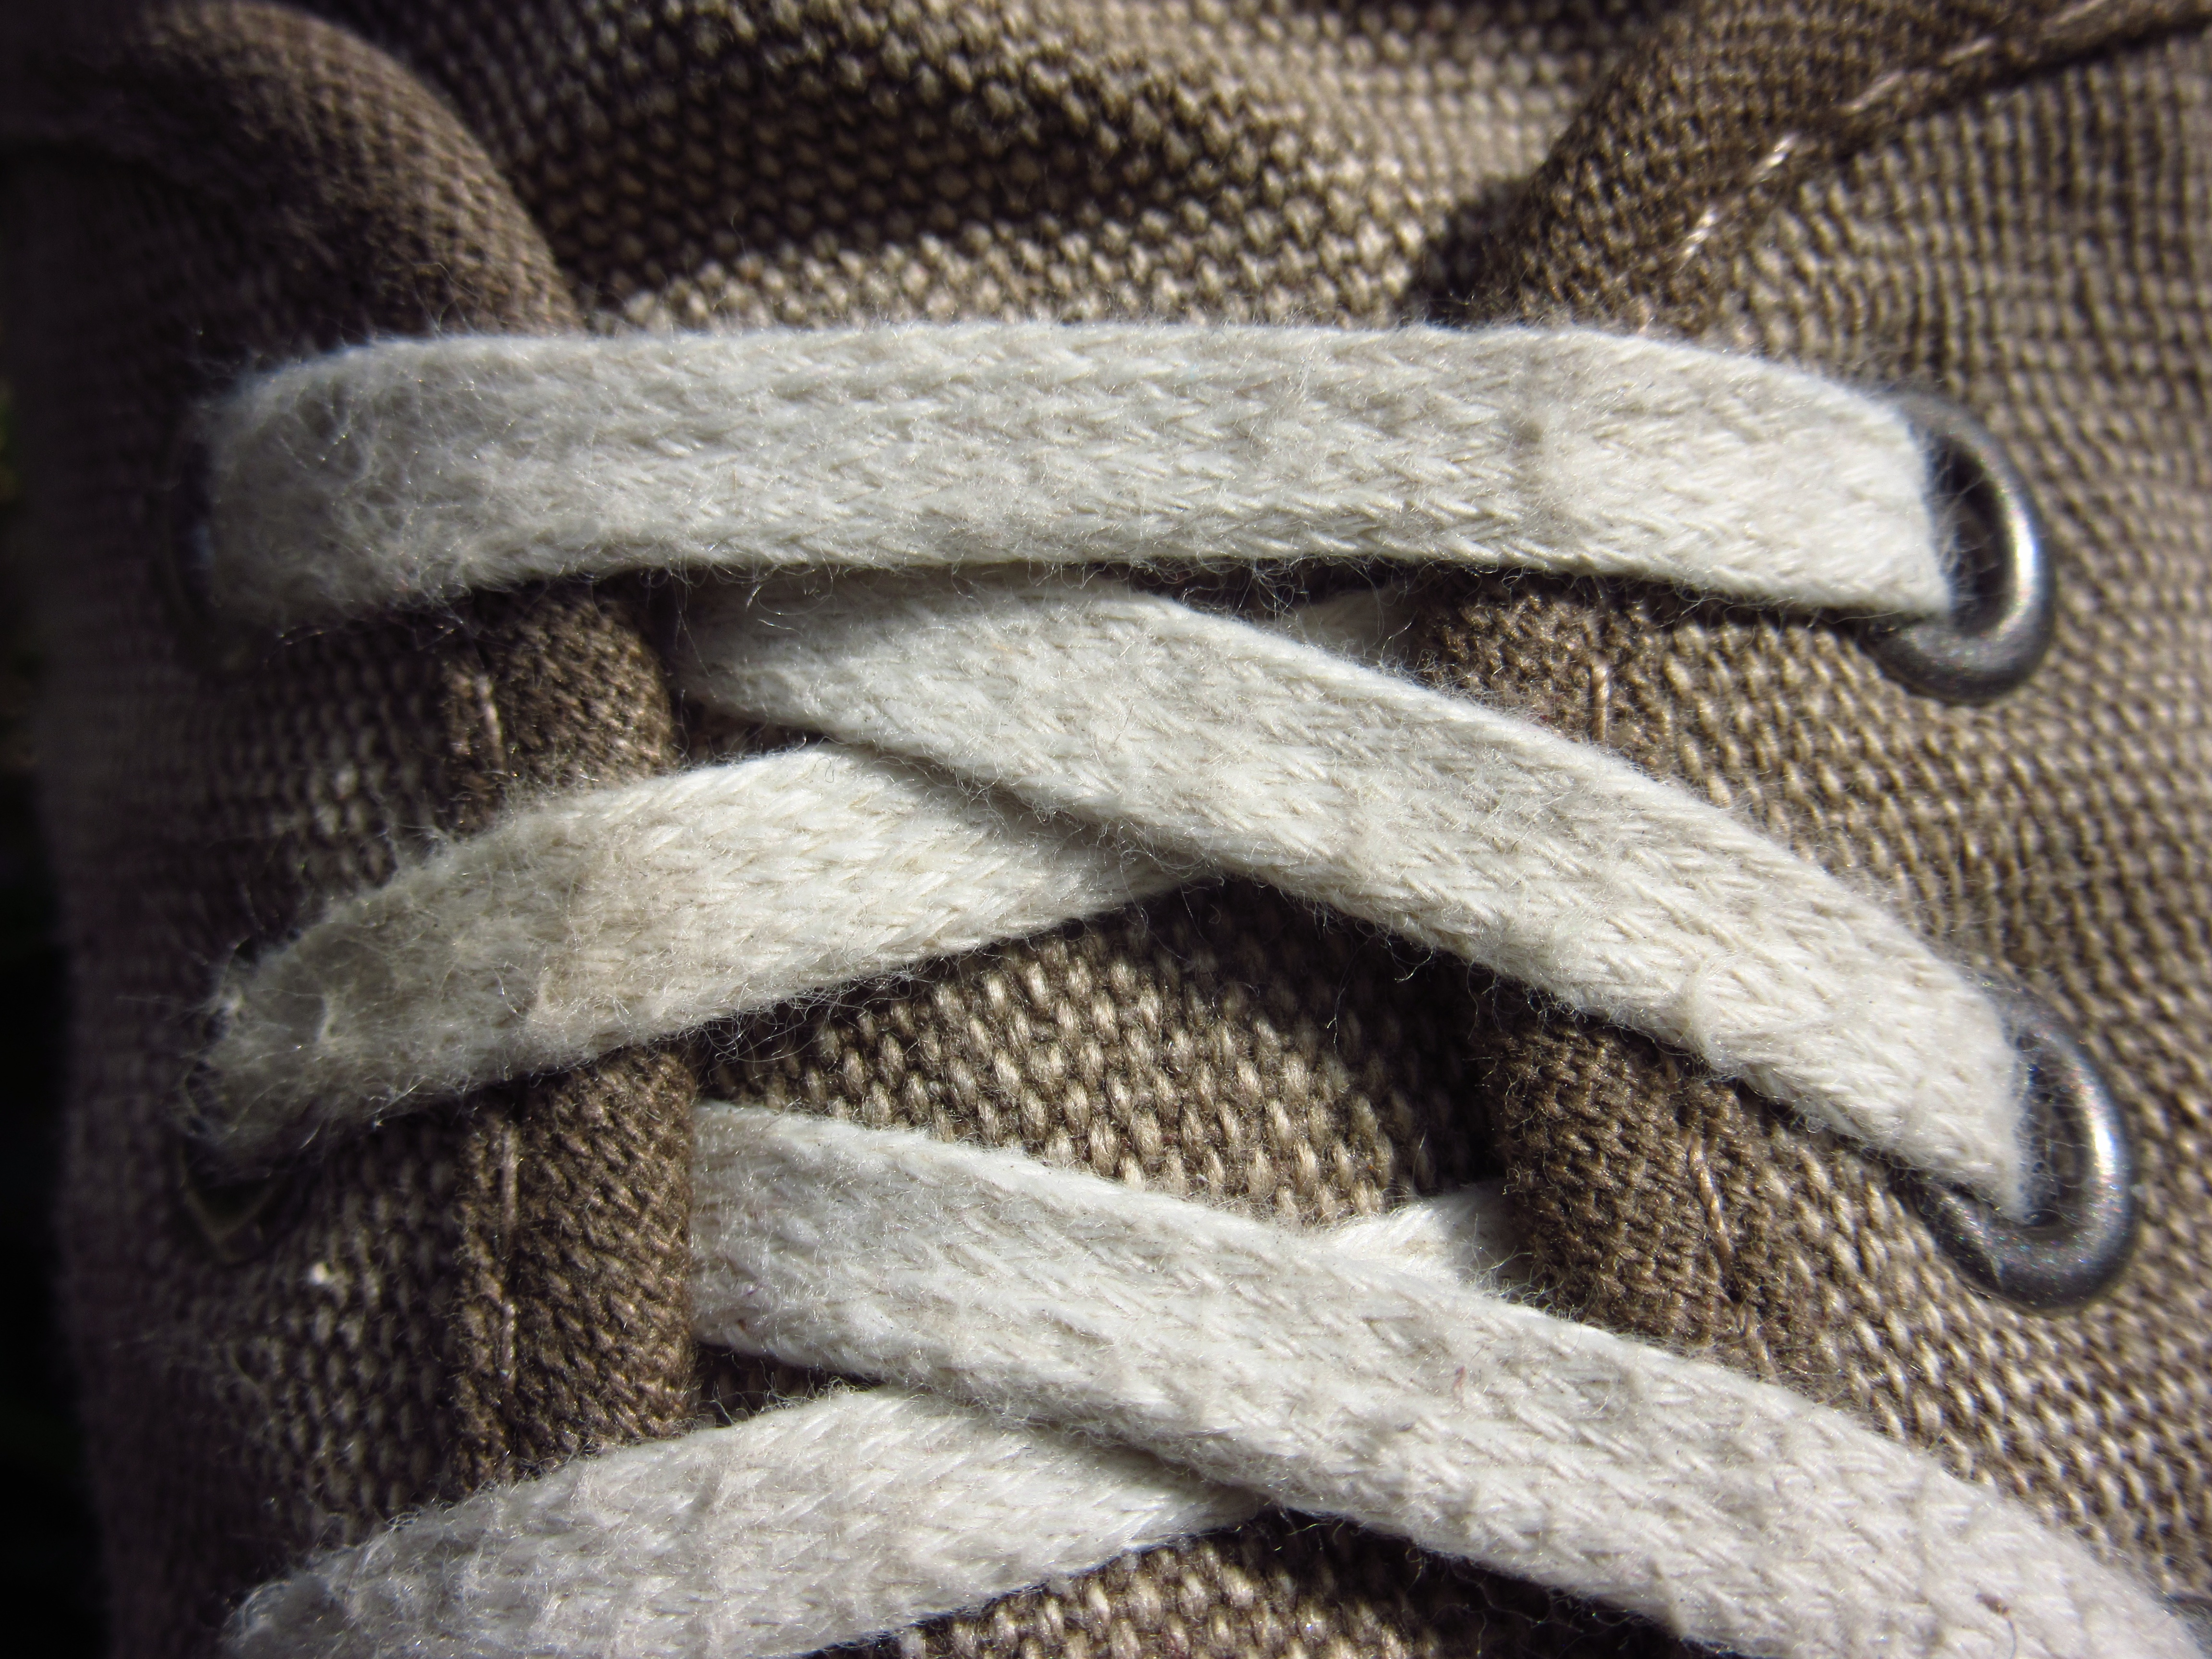
shoe, clothing, wool, shoelace, textile, footwear, laced, flooring